1954 Asian Games

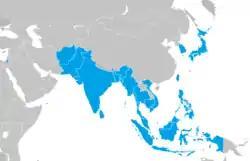
Participating NOCs.

National Olympic Committees (NOCs) are named and arranged according to their official IOC country codes and designations at the time.